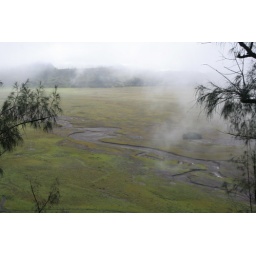
The dried up river bed in the fog.